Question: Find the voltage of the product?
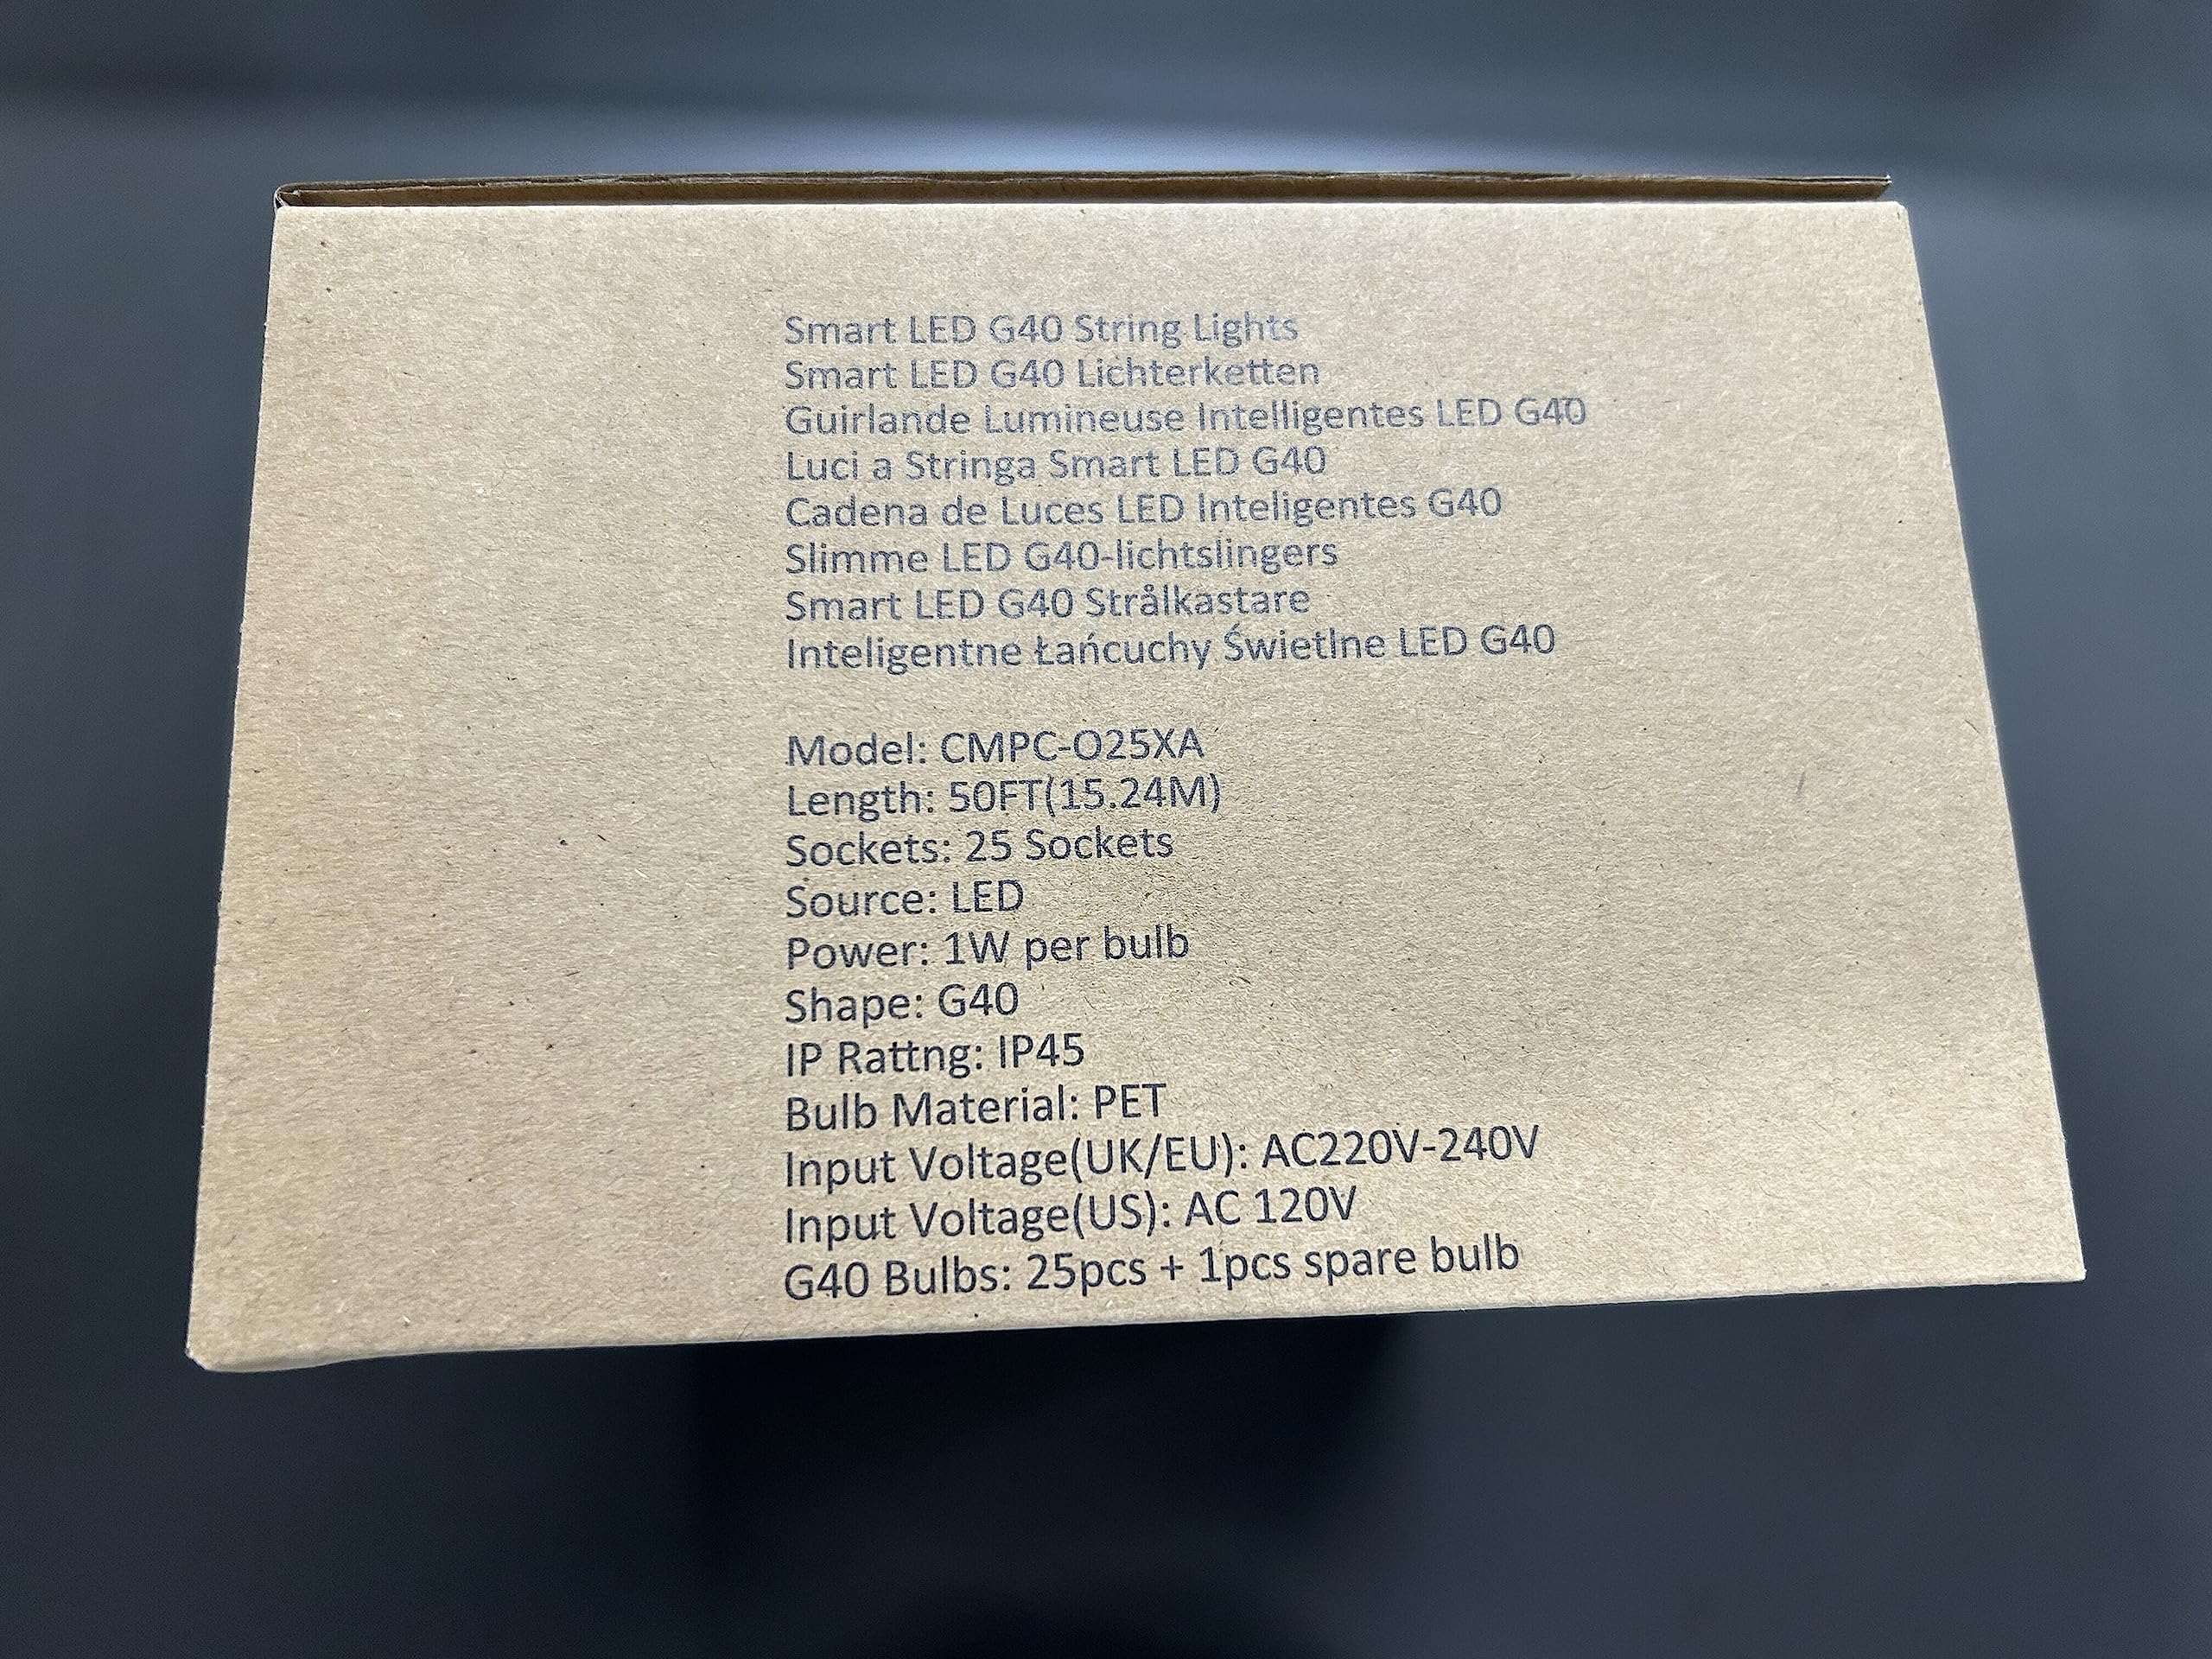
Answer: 120.0 volt